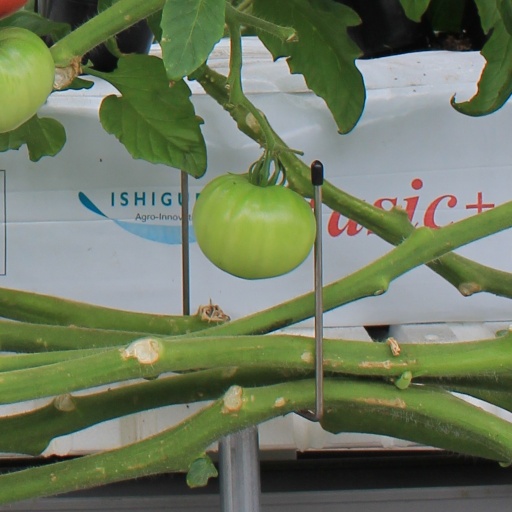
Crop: tomato